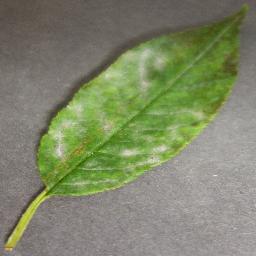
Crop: cherry
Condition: (including_sour)_powdery_mildew